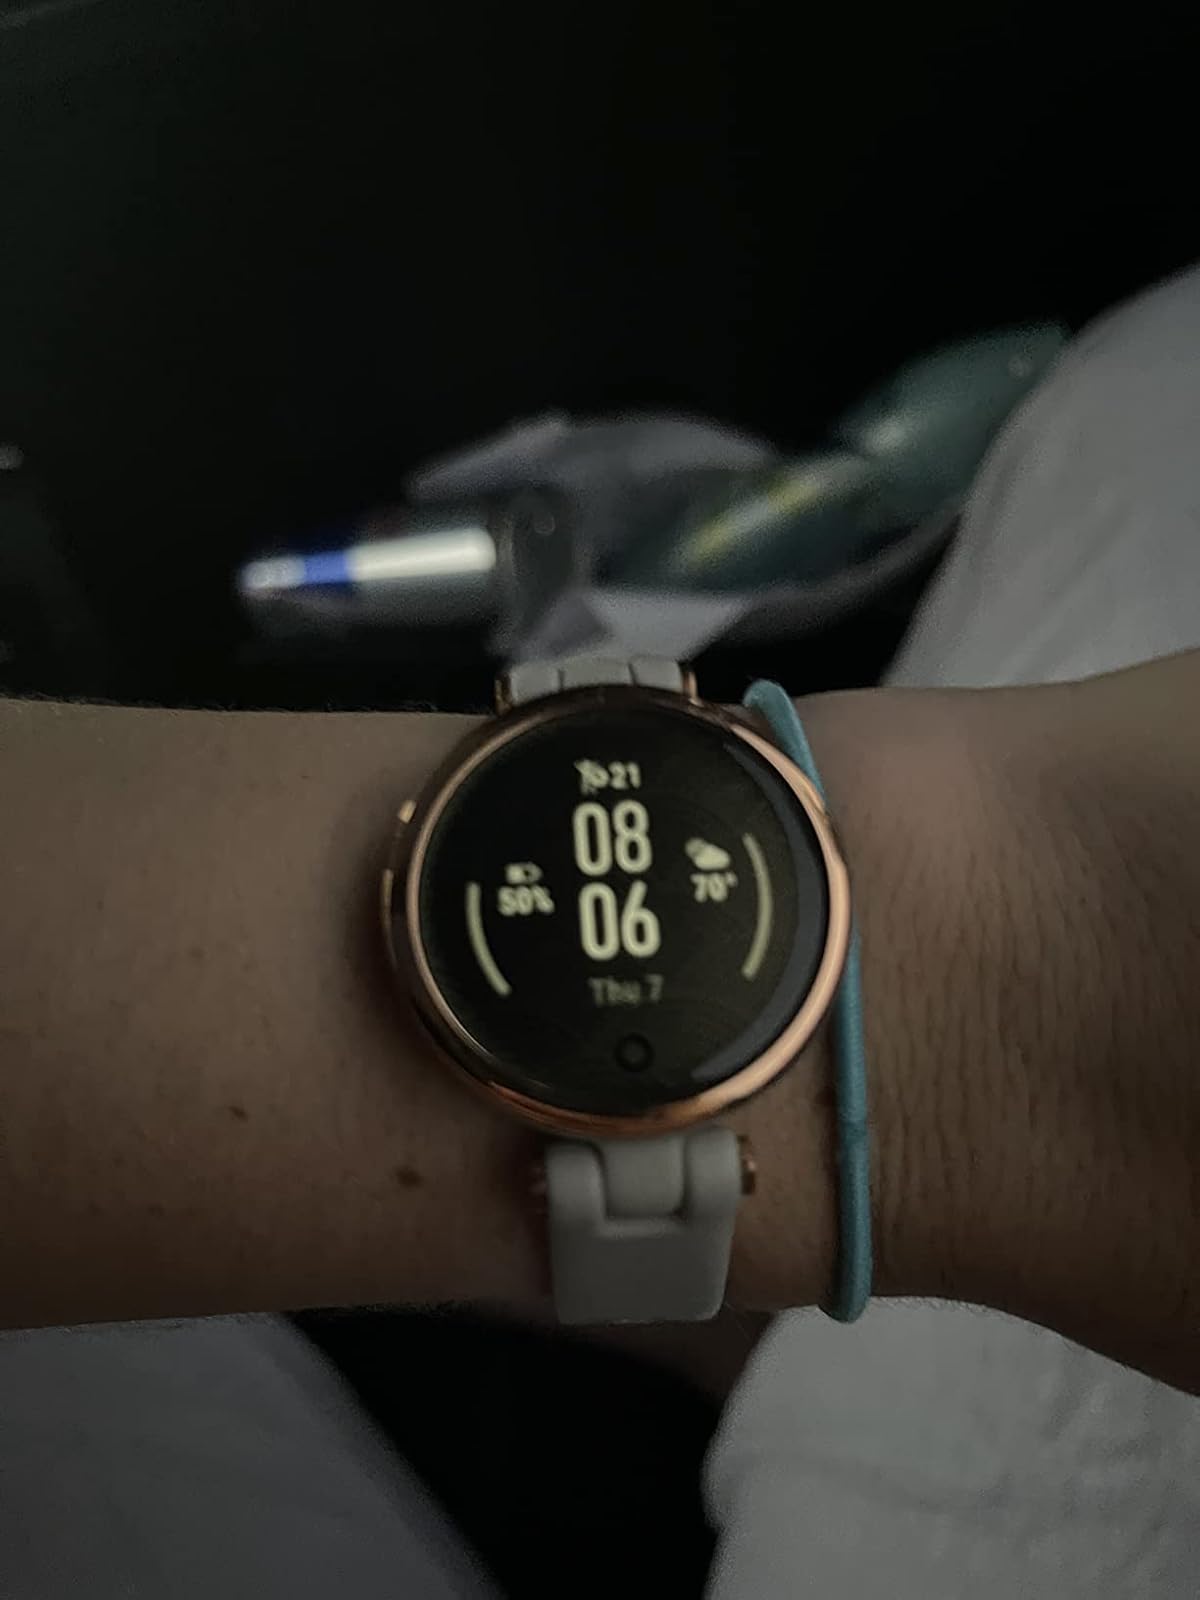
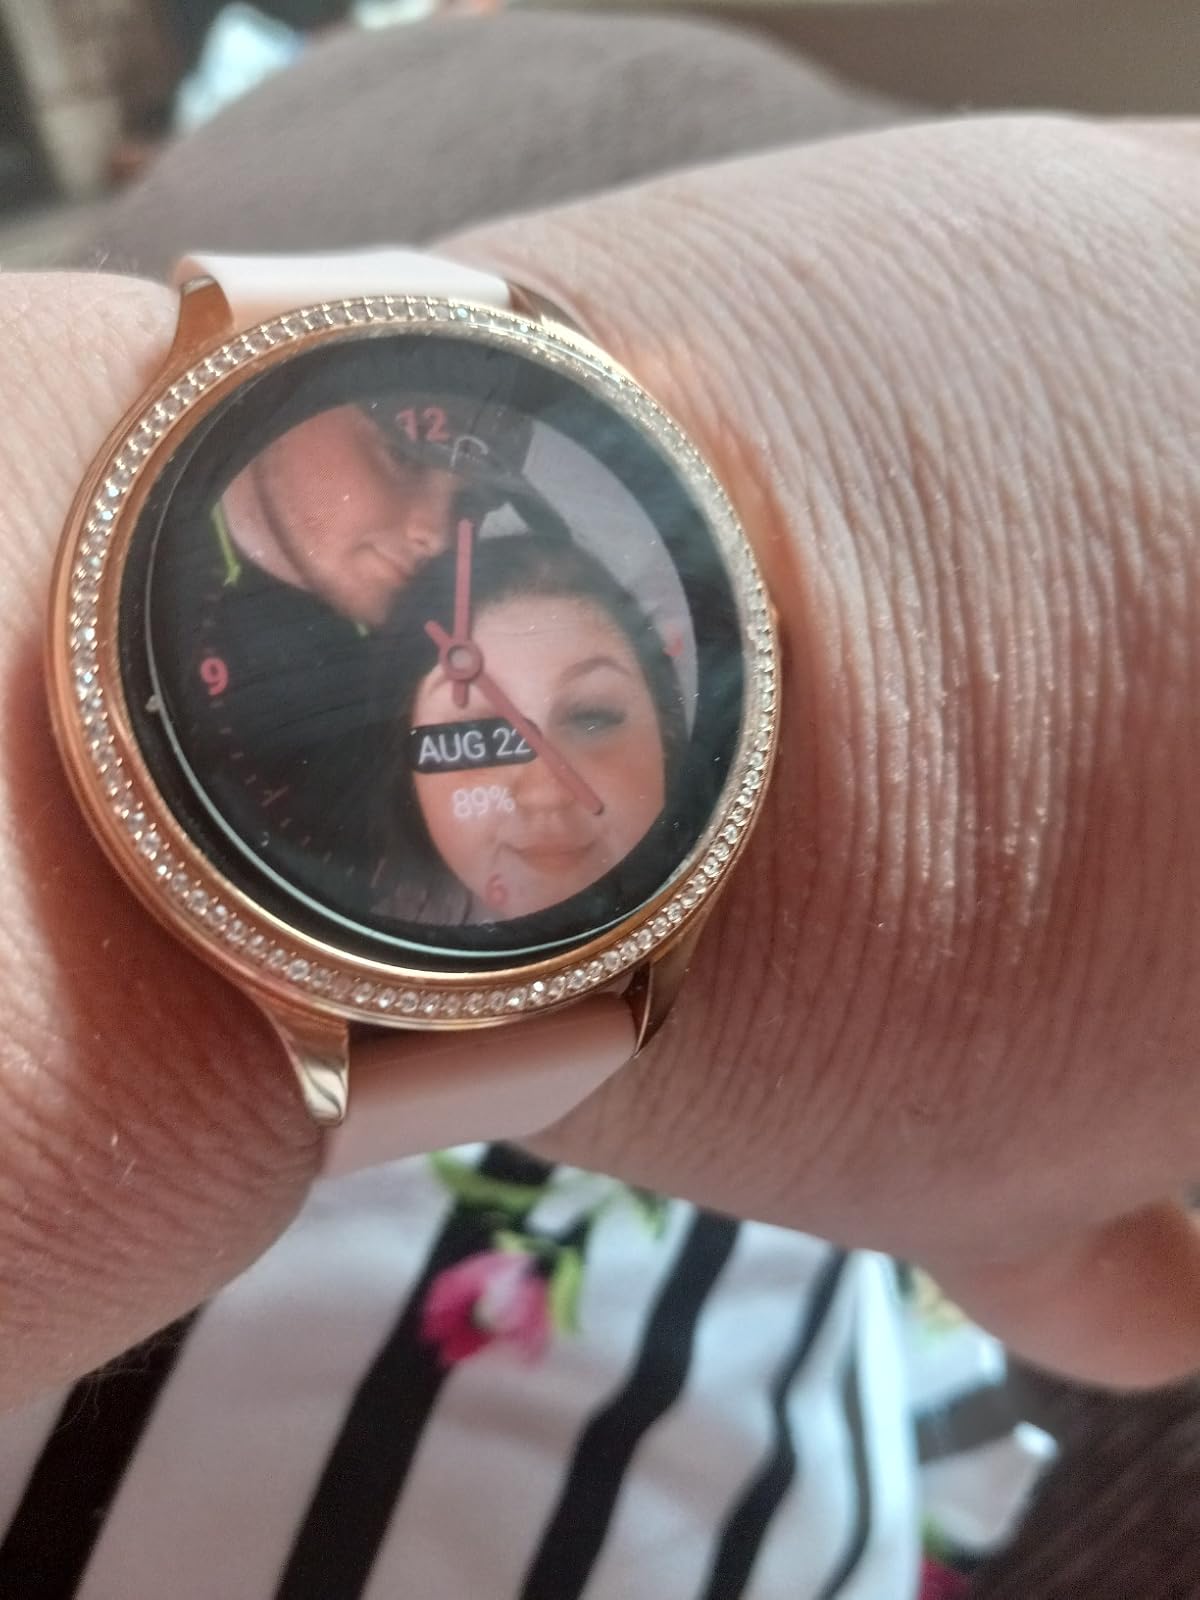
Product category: smartwatch
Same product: no